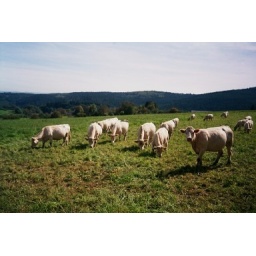
white cows in Roussillon-en-Morvan at France, 21.09.2007